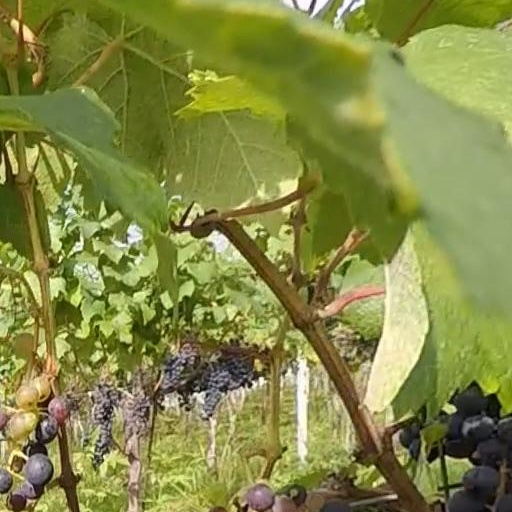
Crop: grape